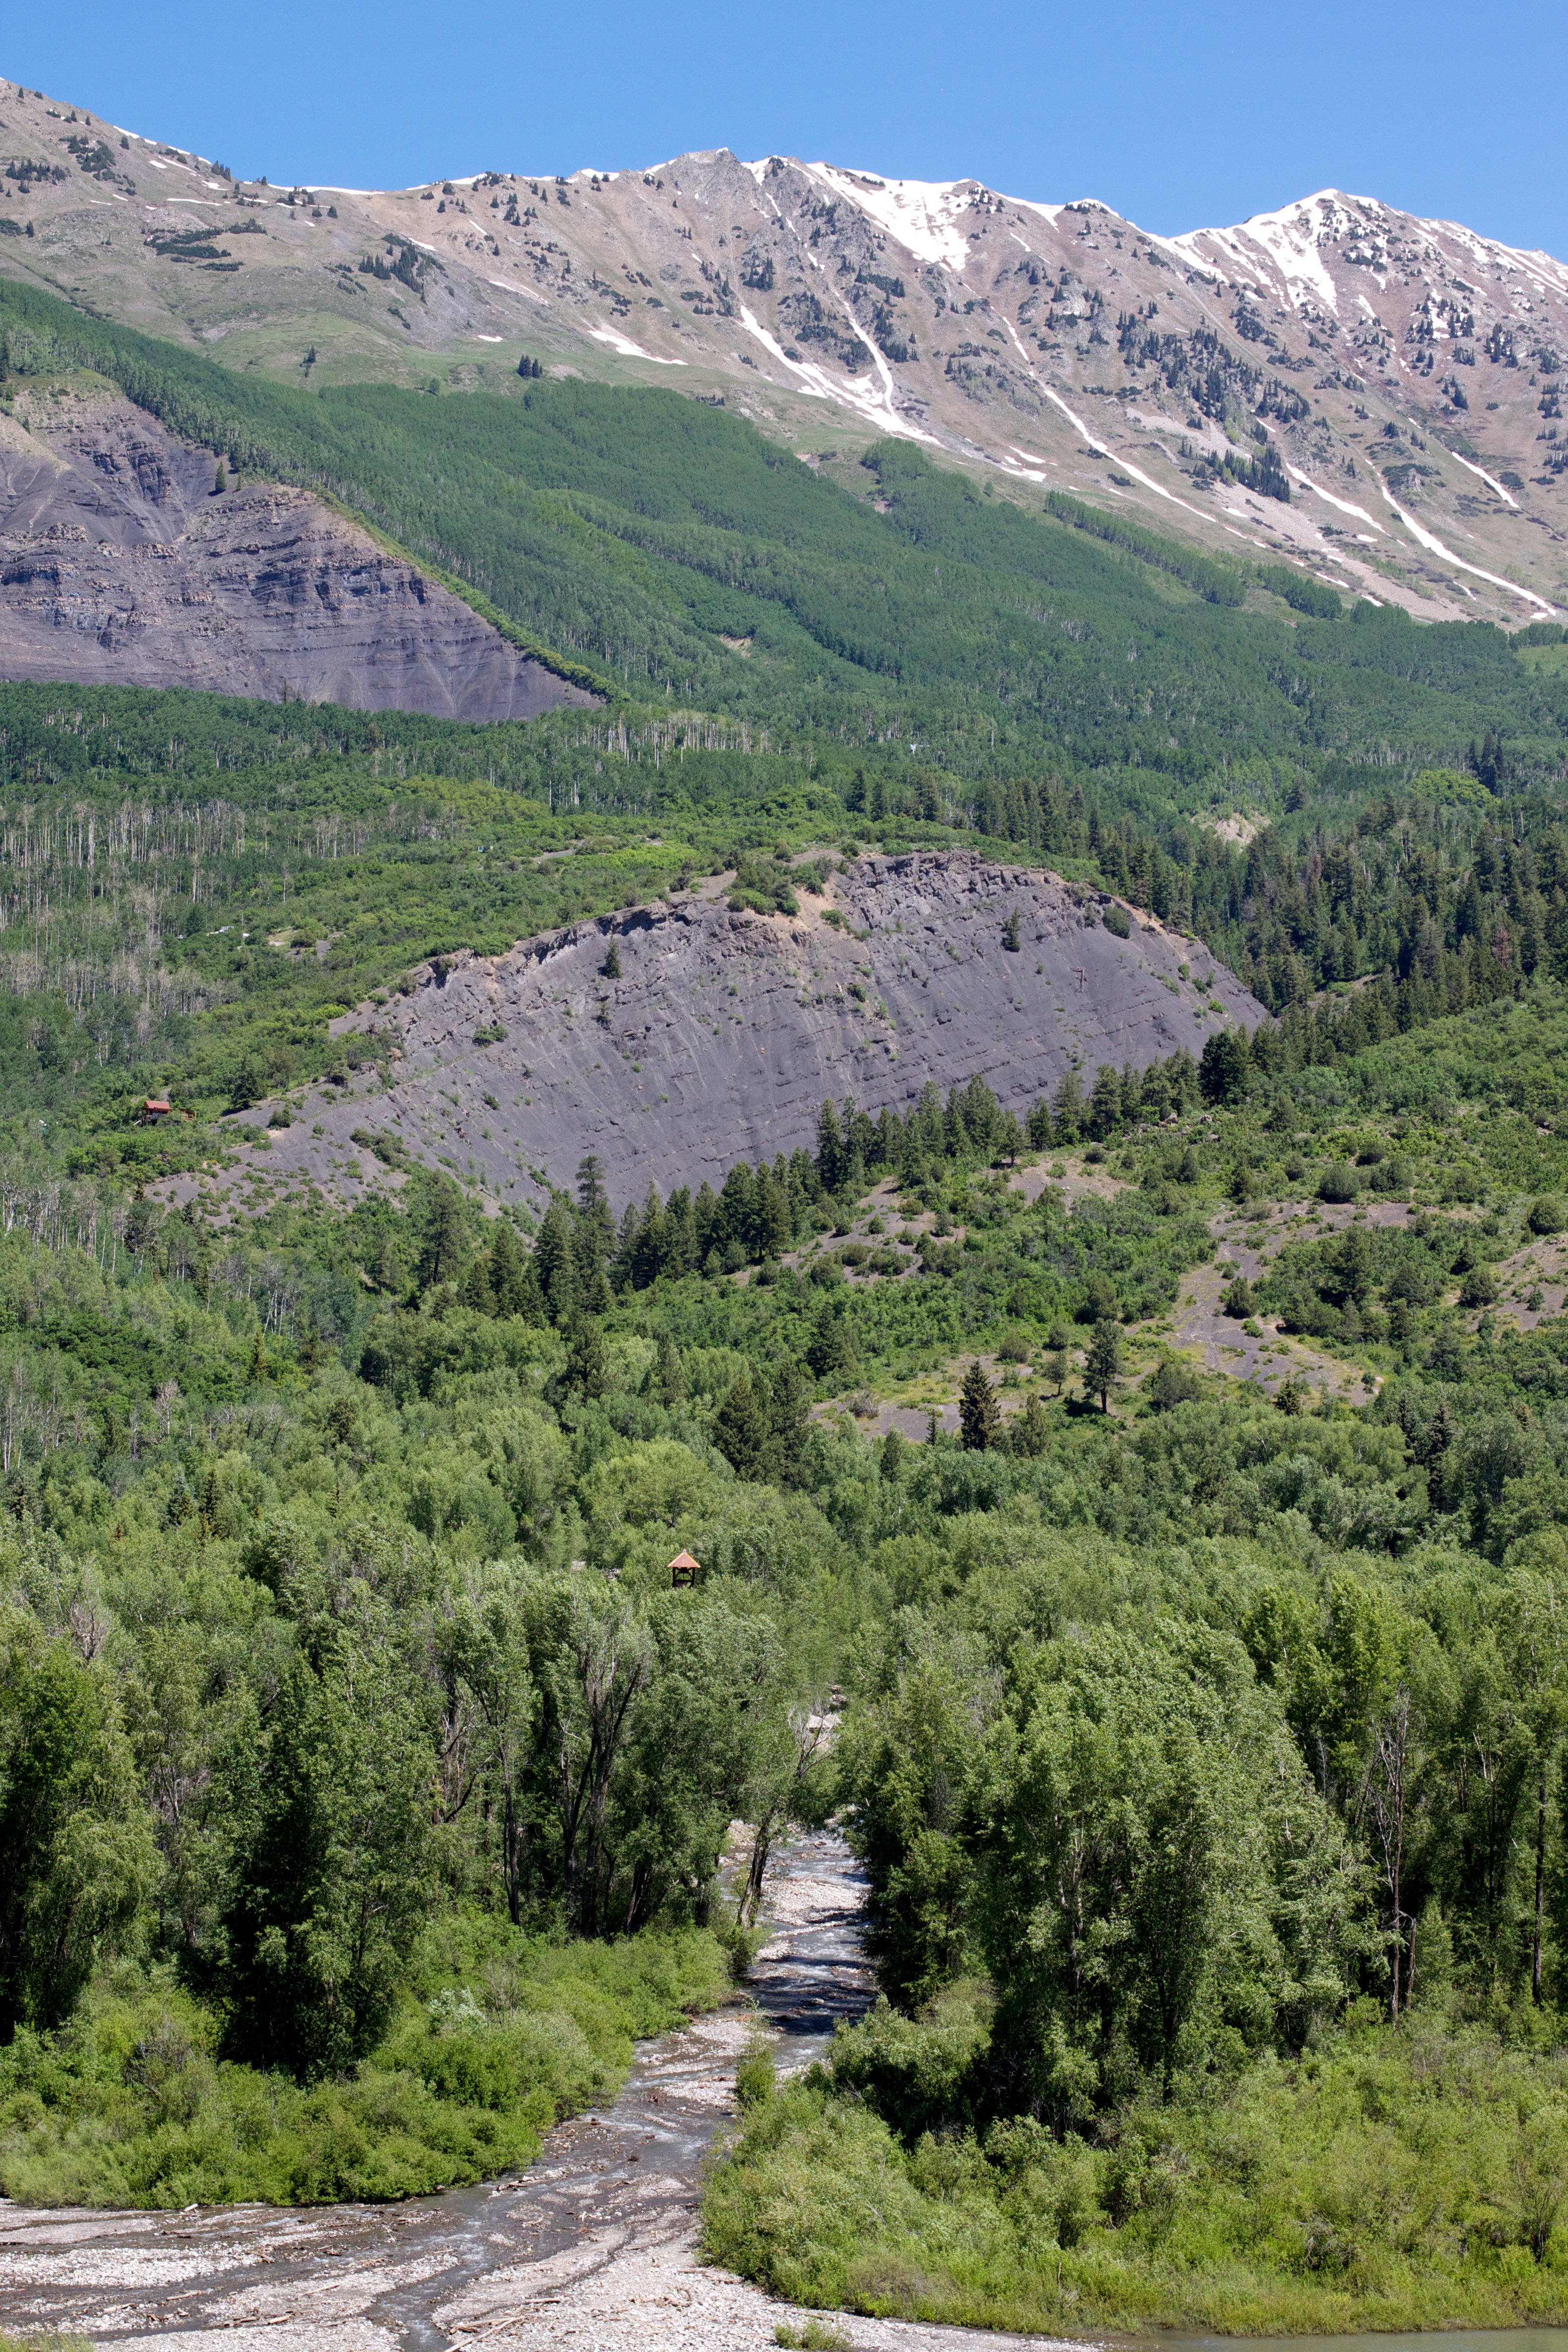
landscape, wilderness, walking, mountain, hiking, trail, meadow, hill, flower, lake, adventure, valley, mountain range, highland, ridge, colorado, backpacking, plateau, fell, odyssey, ecosystem, rural area, landform, mountain pass, geographical feature, mountainous landforms